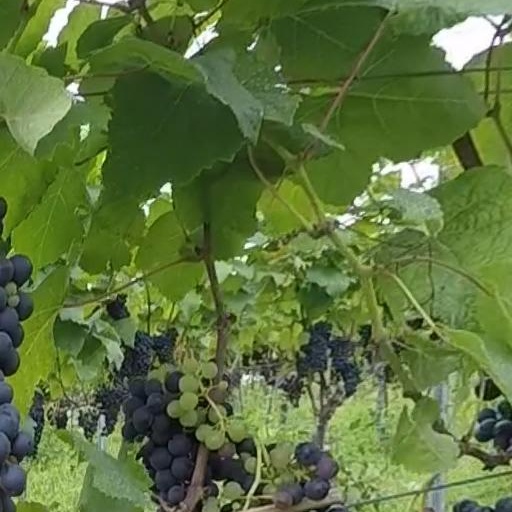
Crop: grape